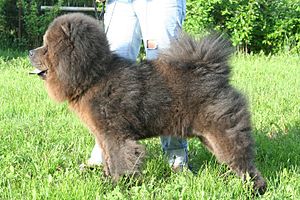
Chow Chow / Oprindelse og alder
Chow Chow er en hunderace som stammer fra Kina, hvor den kaldes Songshi Quan, som direkte oversat betyder "oppustet-løve hund". Hunderacen har haft navnet Tang Quan, "Tang-dynastiets-hund". Den er nok mest kendt for sin blå tunge og store løse pels.